The Onset

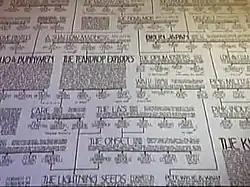
New Merseybeat Rock Family Tree featuring The Onset

Their sound was heavily influenced by American bluegrass and country music merged with a dose of punky rock 'n' roll. On hearing the demo Geoff Davies of Liverpool's independent record label Probe Plus Records arranged for the band to record their first LP "The Pool Of Life" (Probe 19).